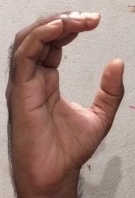
ASL sign: C